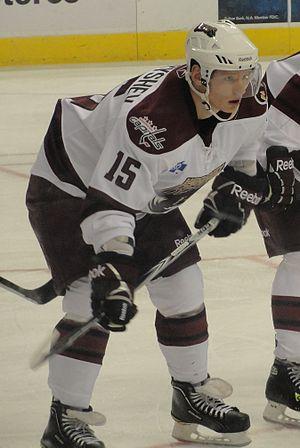
Dmitri Dmitrievitch Kougrychev - en russe : Дмитрий Дмитриевич Кугрышев et en anglais : Dmitri Kugryshev est un joueur professionnel russe de hockey sur glace.